PEPPOL

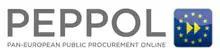
PEPPOL logo

PEPPOL (Pan-European Public Procurement Online) is a set of specifications for establishing and also the primary implementation of a federated electronic procurement system for use across different jurisdictions. Through Peppol, participant organisations can deliver procurement documents to each other including electronic invoices in machine readable formats, avoiding the labour of data entry.